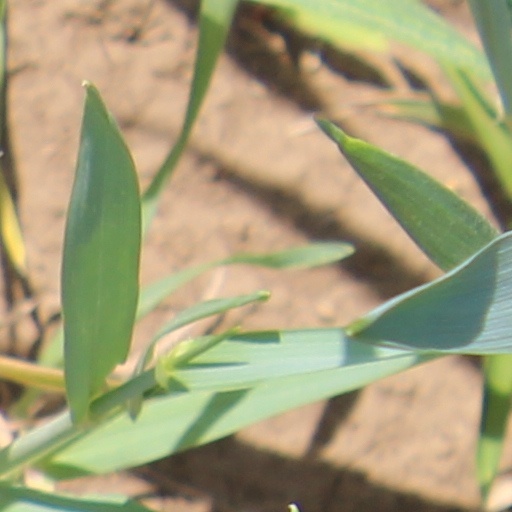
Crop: wheat